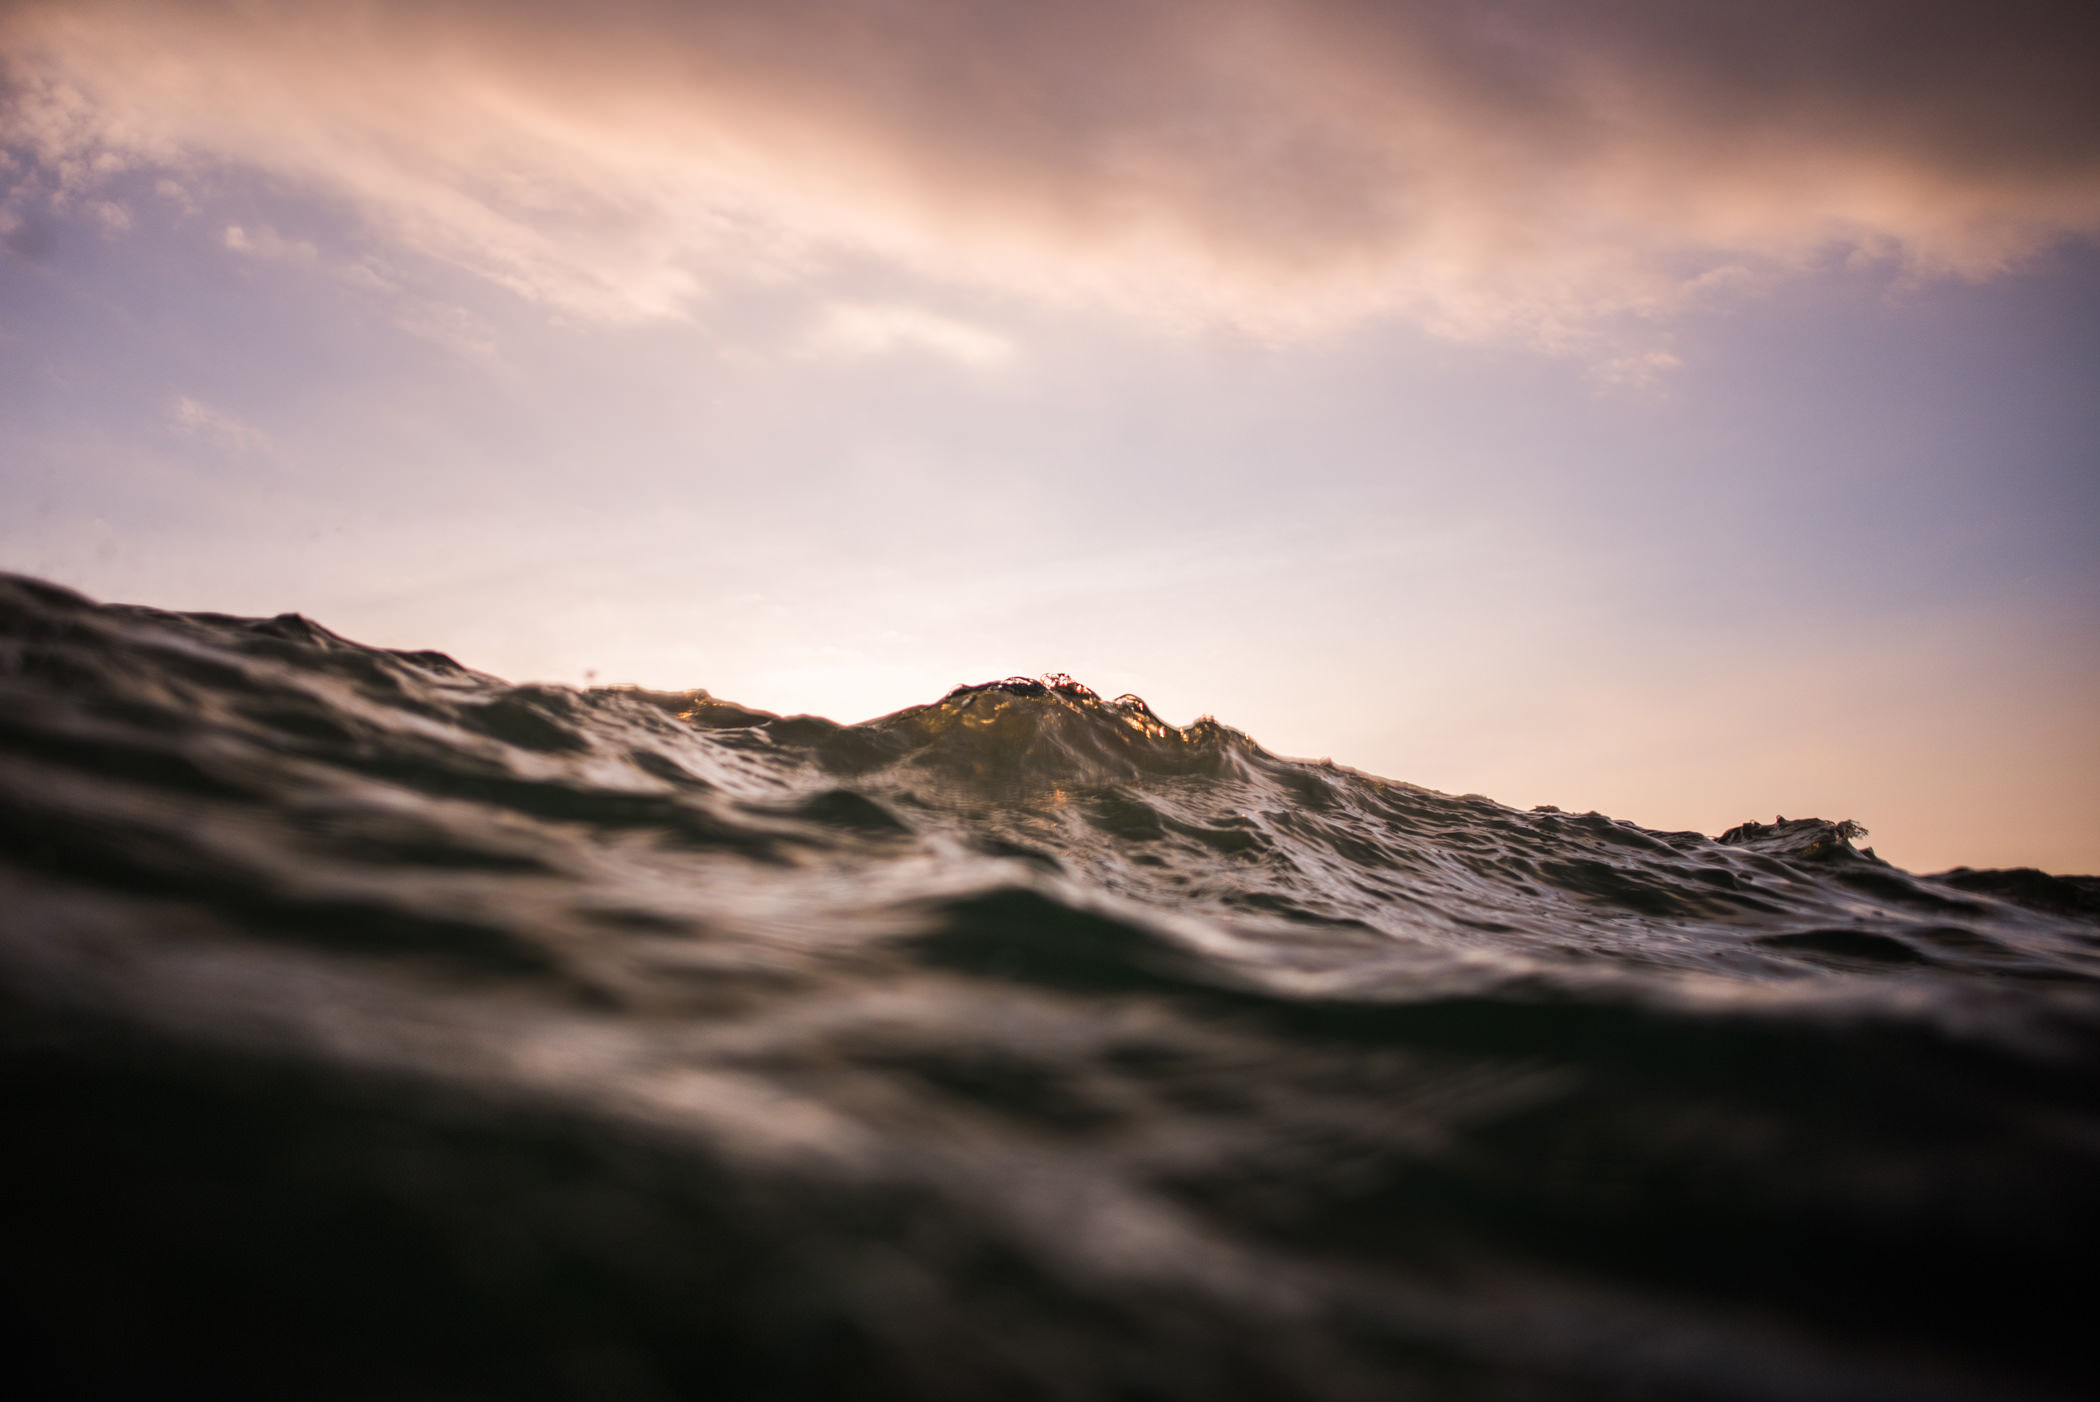
sky, nature, water, wave, cloud, sea, horizon, atmospheric phenomenon, ocean, atmosphere, wind wave, mountain, morning, calm, sunlight, evening, hill, landscape, photography, wind, coast, sound, sunset, mountain range, dusk, dawn, meteorological phenomenon, fell, winter, vacation, world, terrain